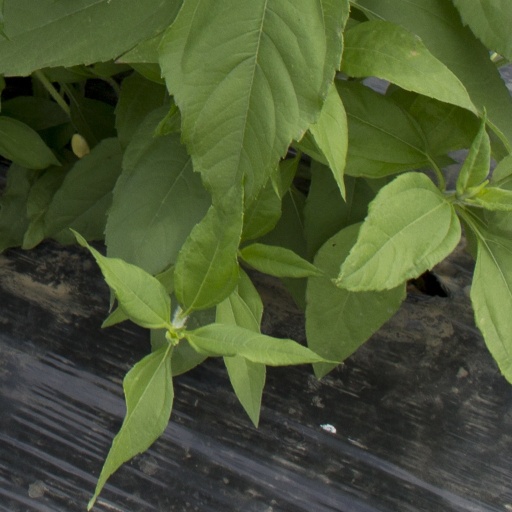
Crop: Jerusalem artichoke